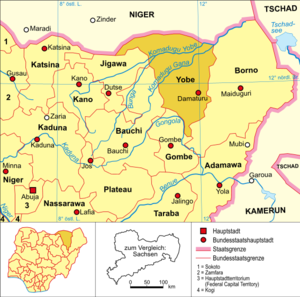
Damaturu
Damaturus beliggenhed i det nordøstlige Nigeria
Damaturu er hovedbyen i den nigeriaanske delstat Yobe i det nordøstlige Nigeria. I følge en beregning i 2012 har byen omkring 46.000 indbyggere